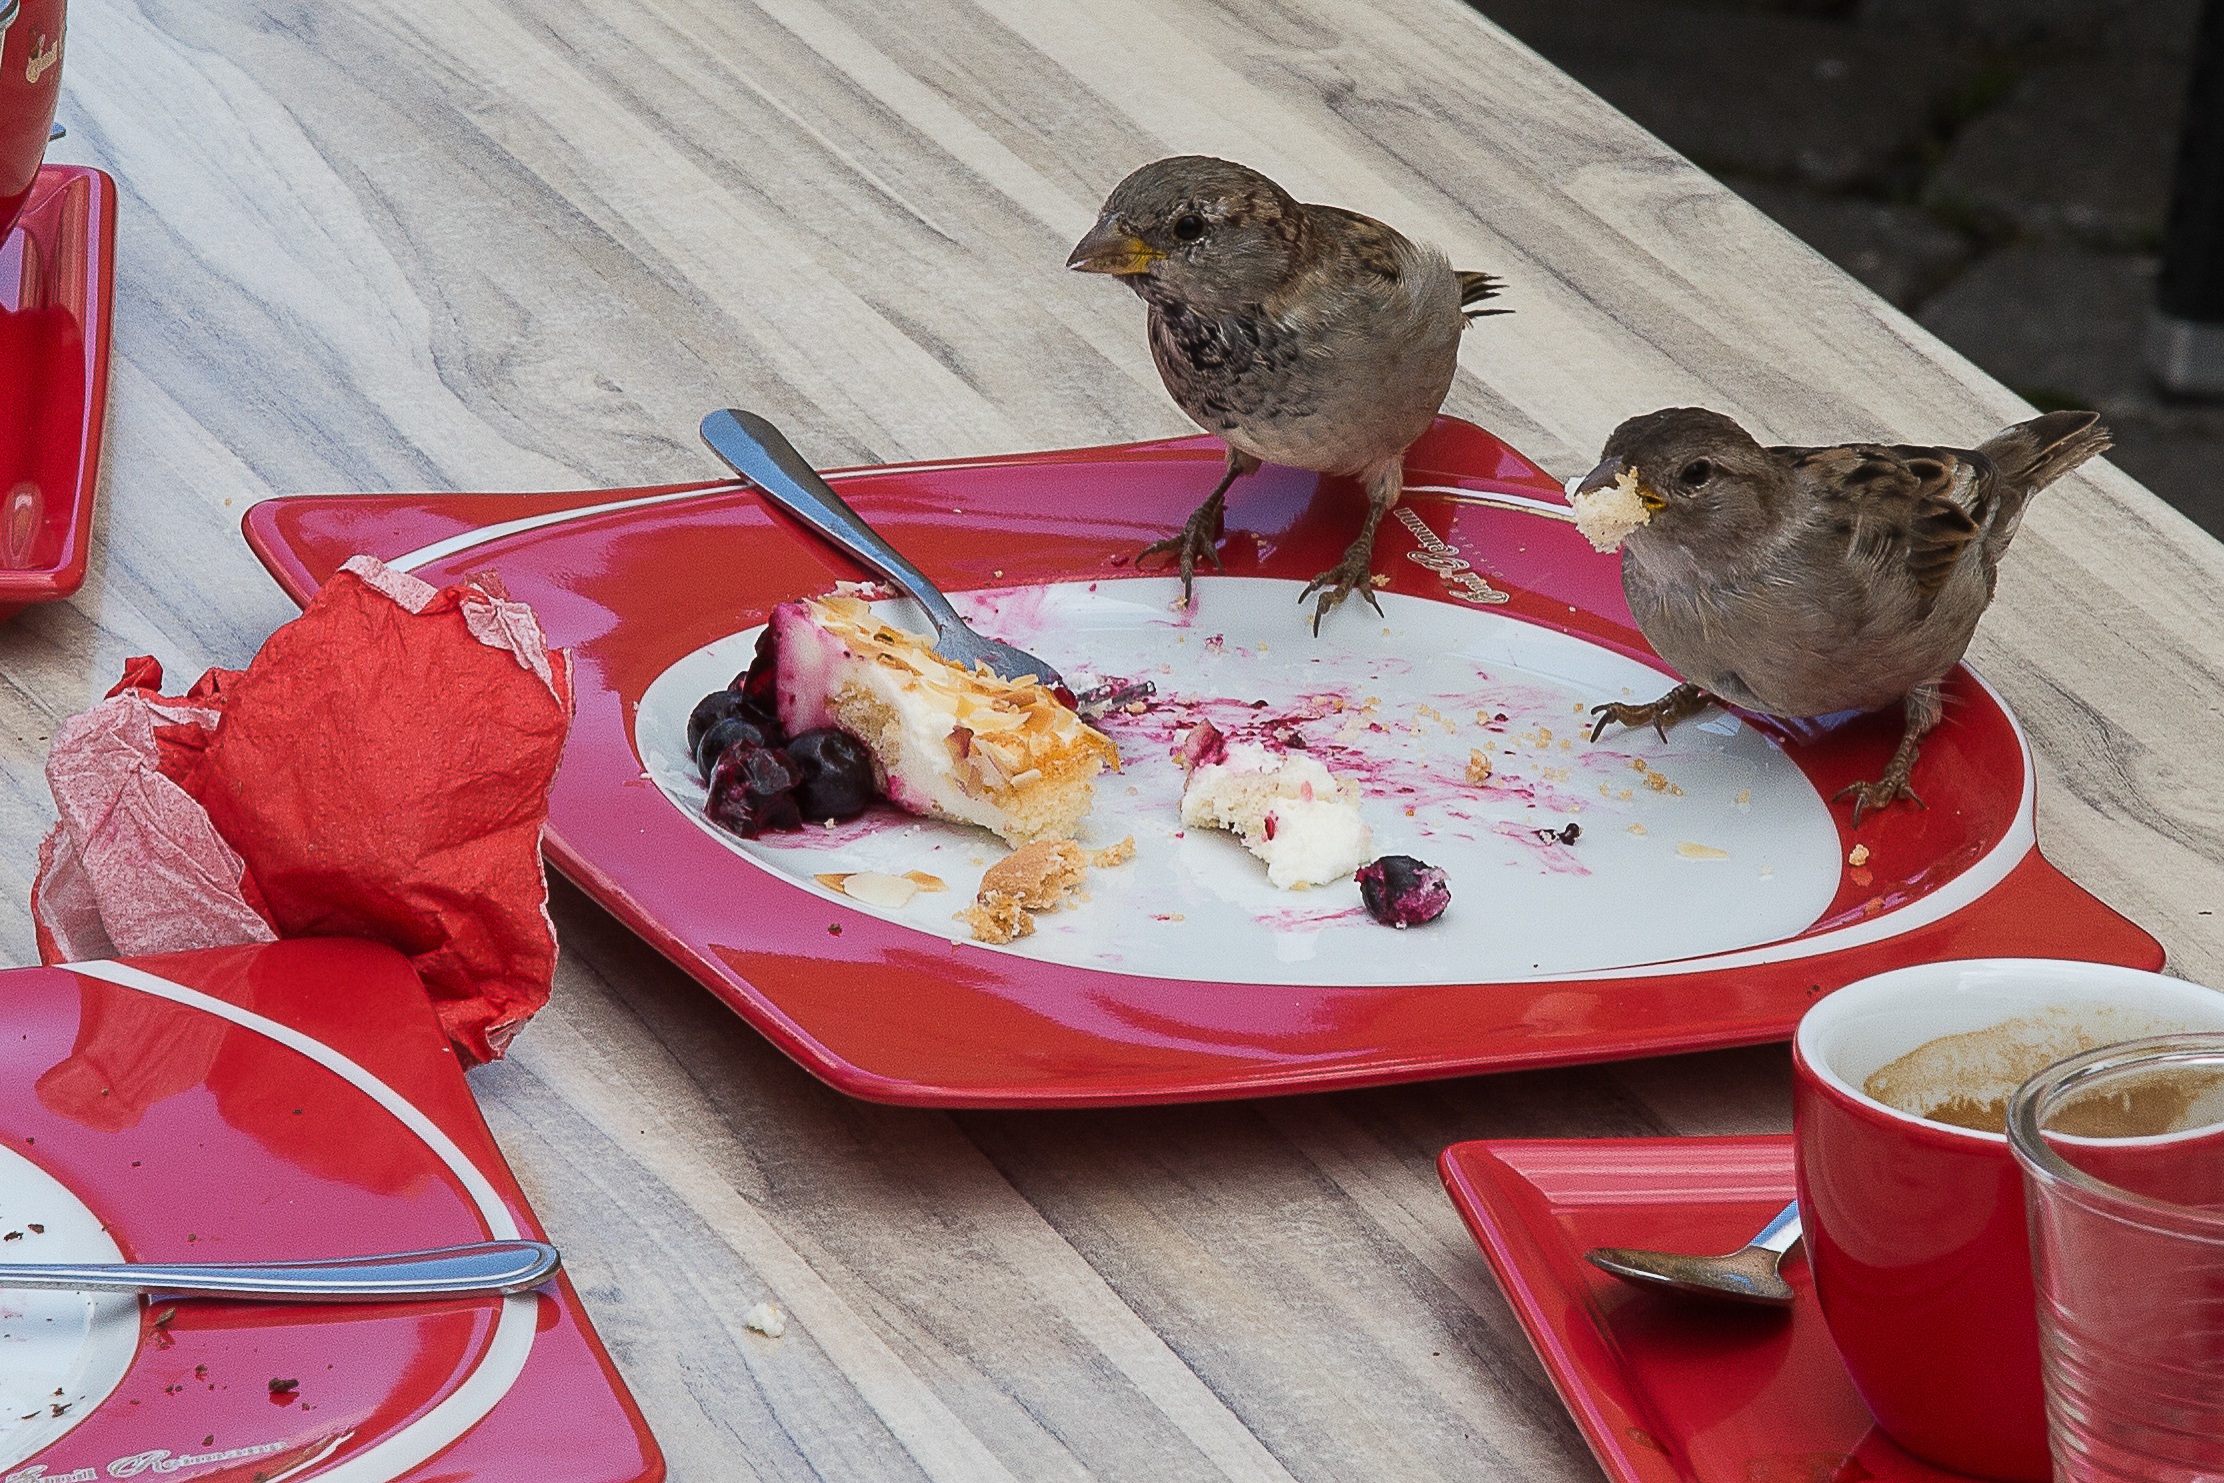
dish, meal, food, eat, sparrow, cheeky, remains, sperling, theft